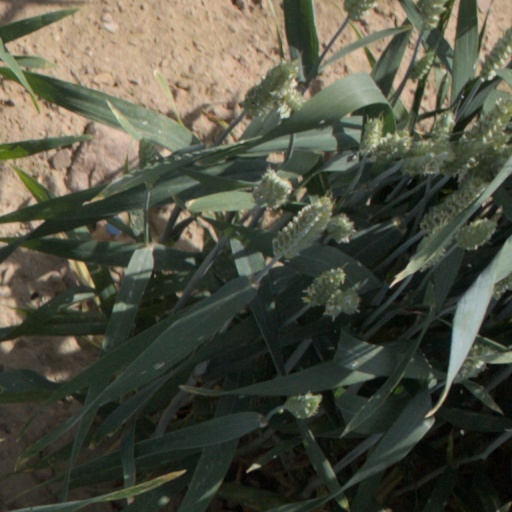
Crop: wheat